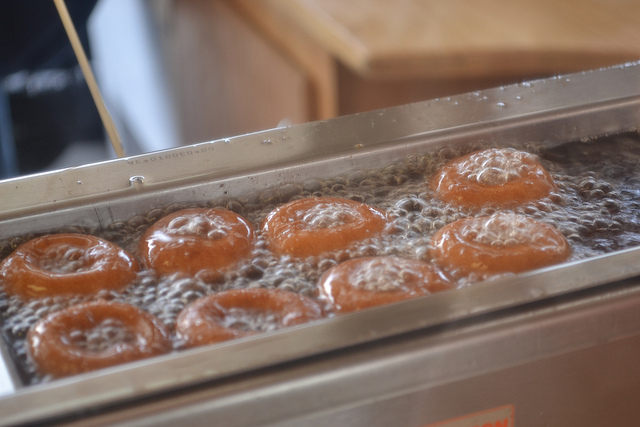
user: Given an image and a question. Answer the question in a short answer. Question: What is the most popular topping for these items? Short Answer:
assistant: glaze